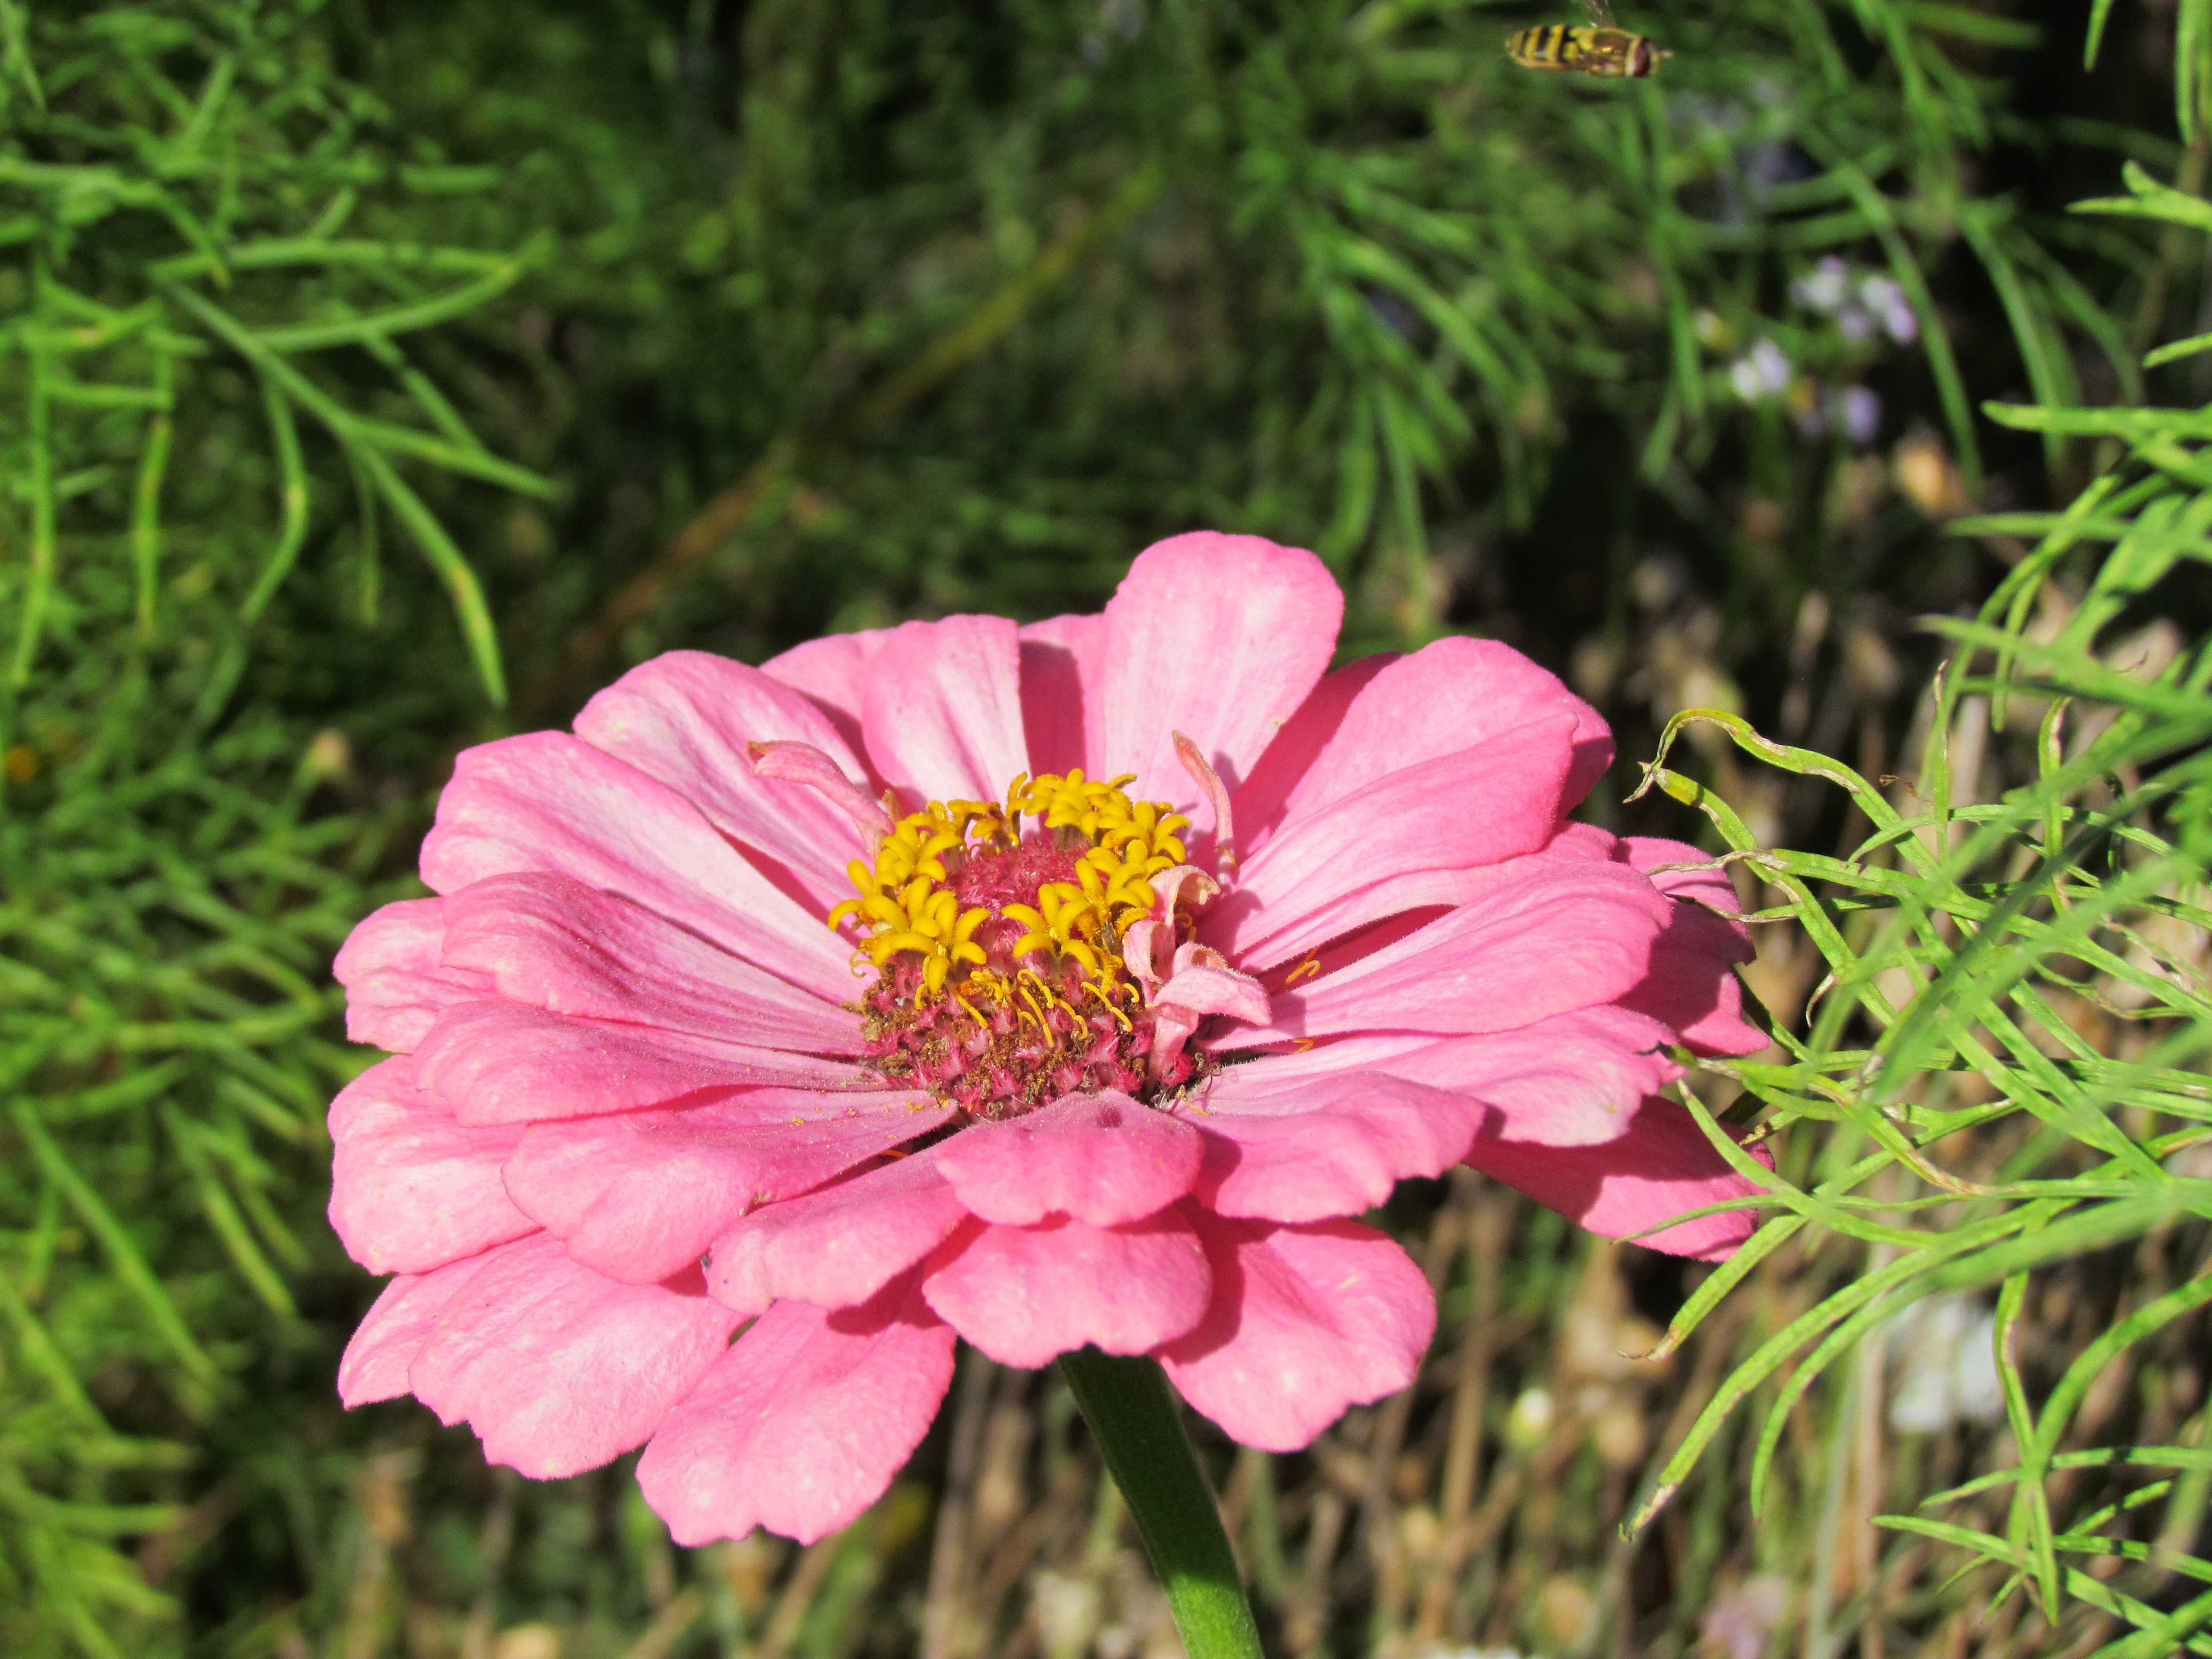
nature, blossom, plant, meadow, flower, petal, bloom, summer, macro, botany, yellow, garden, close, flora, wildflower, macro photography, flowering plant, daisy family, annual plant, land plant, garden cosmos